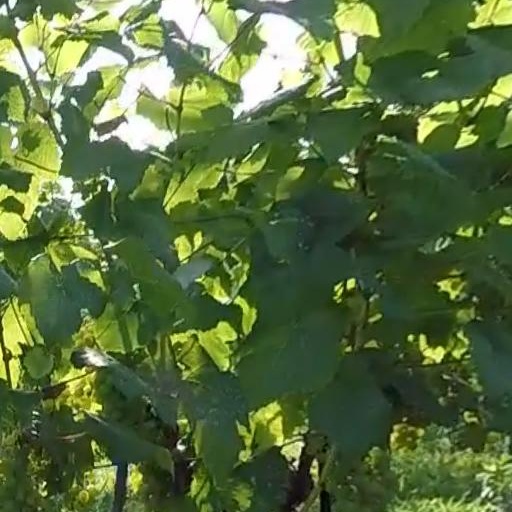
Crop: grape